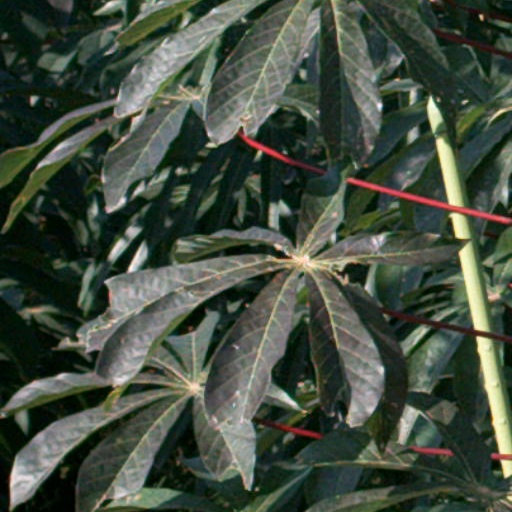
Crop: cassava